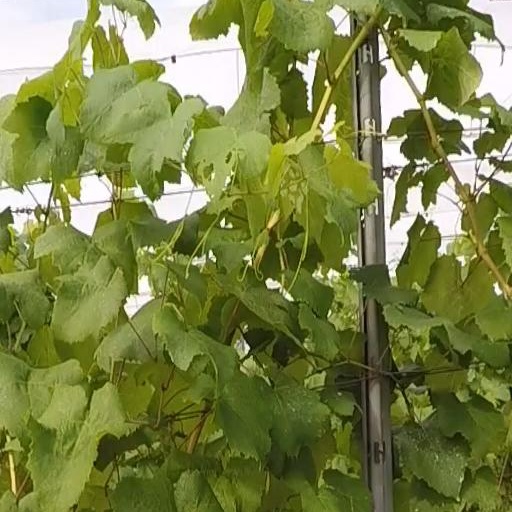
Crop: grape